East Ayrshire

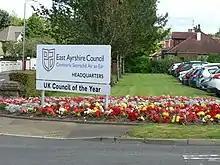
East Ayrshire was established in 1996, with Kilmarnock becoming its administrative centre

The arrival of the 18th century saw economic prosperity arrive in the area, with the main hub for industry arguably being Kilmarnock. During the 18th and 19th centuries, East Ayrshire became one of the industrial powerhouses of the expanding British Empire. Largely it was textile production which dominated the industrial expansion in the area, with other industries including muslin, cotton, blankets, carpets and woollen goods being produced in Kilmarnock. Other settlements, such as Stewarton, became known internationally its manufacturing of bonnets, and the Irvine Valley region had become renowned for its specialised lace industry.